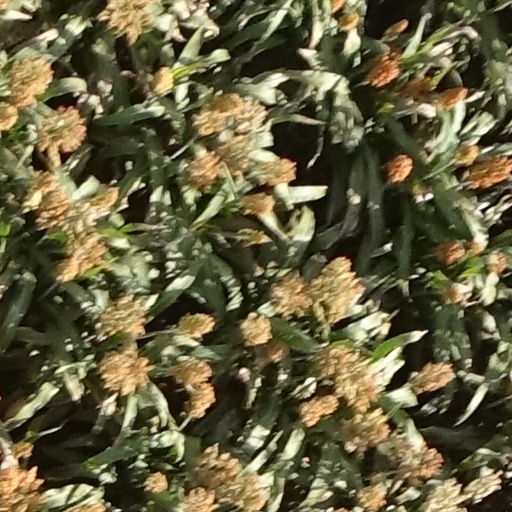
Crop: sorghum